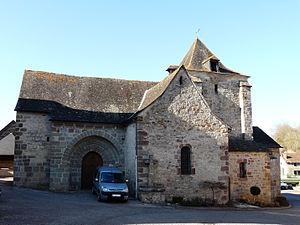
Le côté sud de l'église Saint-Saturnin, Saint-Cernin-de-Larche, Corrèze, France.
Saint-Cernin-de-Larche est une commune française située dans le département de la Corrèze, en région Nouvelle-Aquitaine.